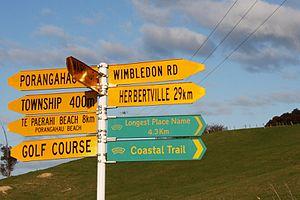
Taumata­whakatangihanga­koauau­o­tamatea­turi­pukaka­piki­maungah­oronuku­pokai­whenuaki­tanatahu, simplement appelée Taumata ou Taumata Hill dans le langage courant, est une colline de Nouvelle-Zélande située sur l'île du Nord et culminant à 305 mètres d'altitude. Elle est connue pour son nom qui est l'un des plus longs du monde avec 85 lettres pour le toponyme enregistré par le livre Guinness des records. Son étymologie repose sur une légende maori mettant en scène Tamatea, un ancêtre māori. Le lieu est signalé par un panneau dont la longueur est démesurée, ce qui en fait une destination touristique.